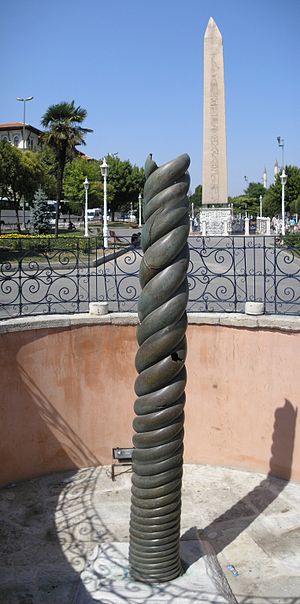
Slaget ved Salamis / Efterspil
Slangesøjlen, et monument over deres alliance, som blev indviet af de sejrende allierede i tiden efter slaget ved Platæa
Slaget ved Salamis blev udkæmpet mellem en alliance af græske bystater og Persien i september 480 f.Kr. i stræderne mellem fastlandet og øen Salamis, som ligger i den Saroniske Bugt nær Athen. Det var kulminationen på den anden persiske invasion af Grækenland, som var begyndt i 480 f.Kr.